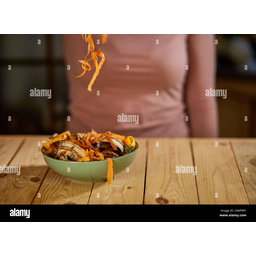
Label: trash